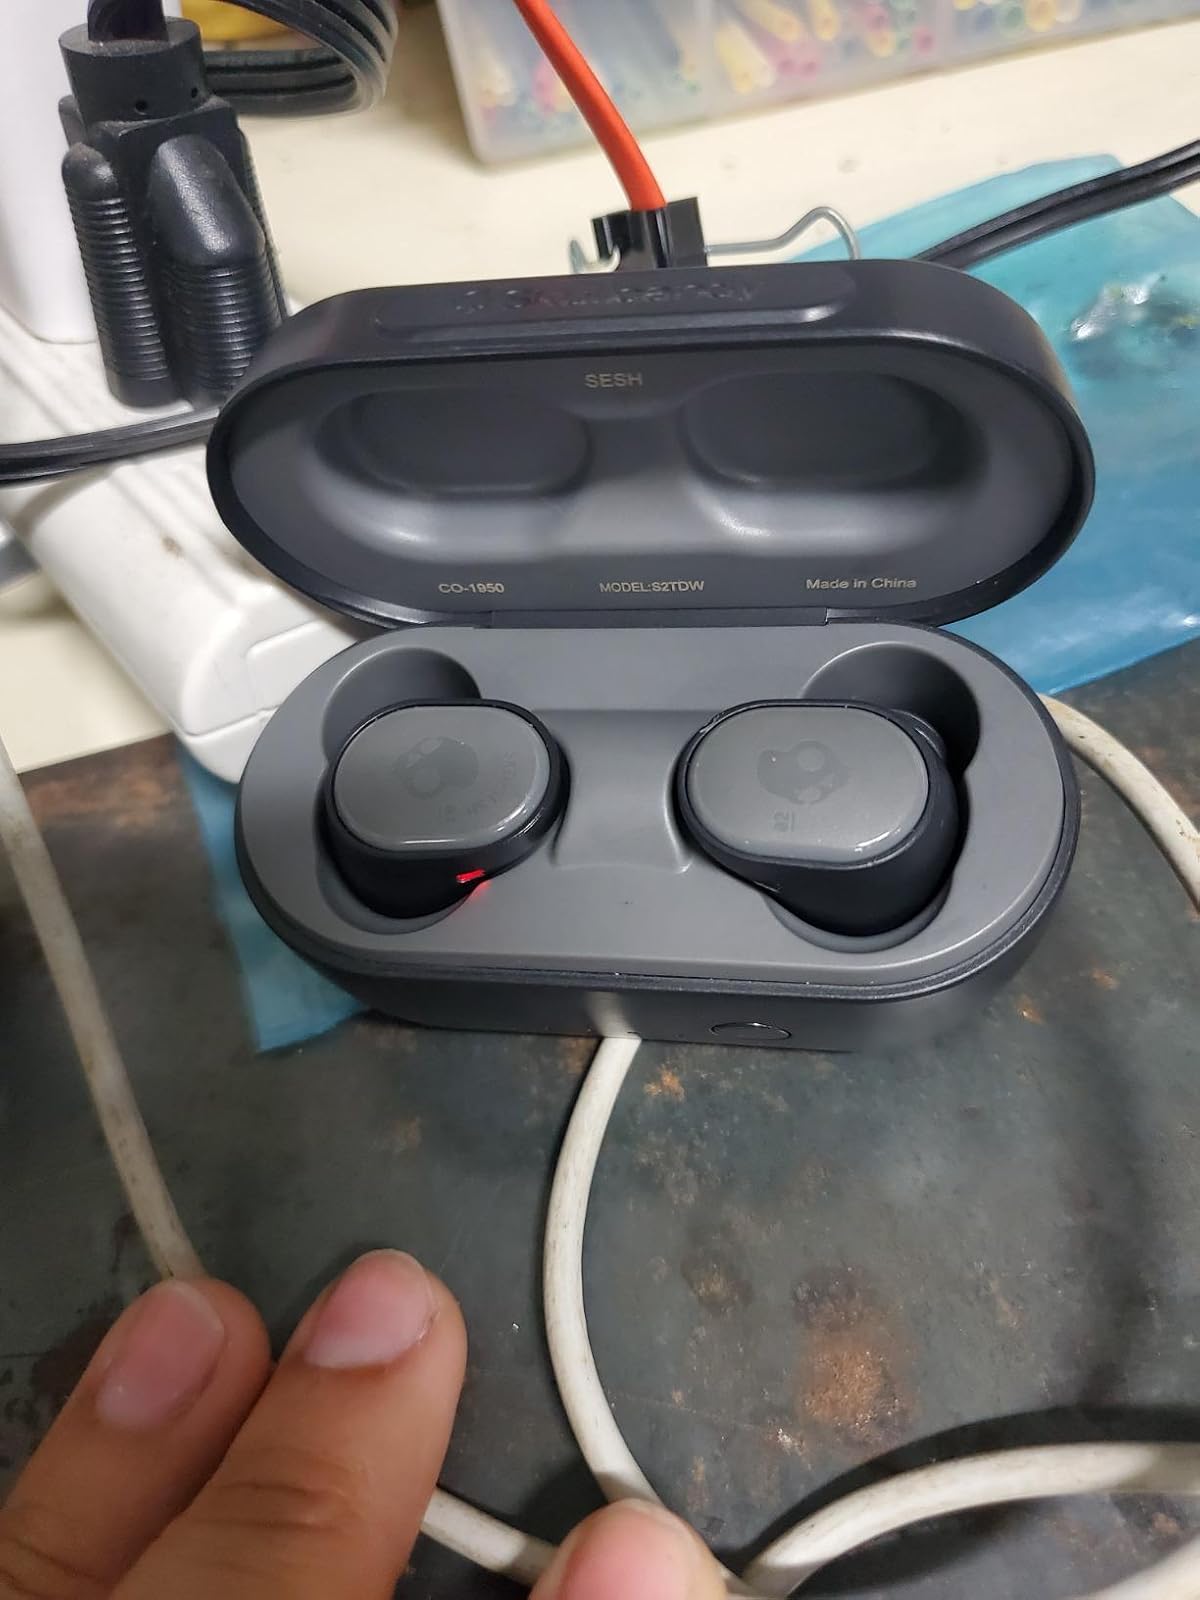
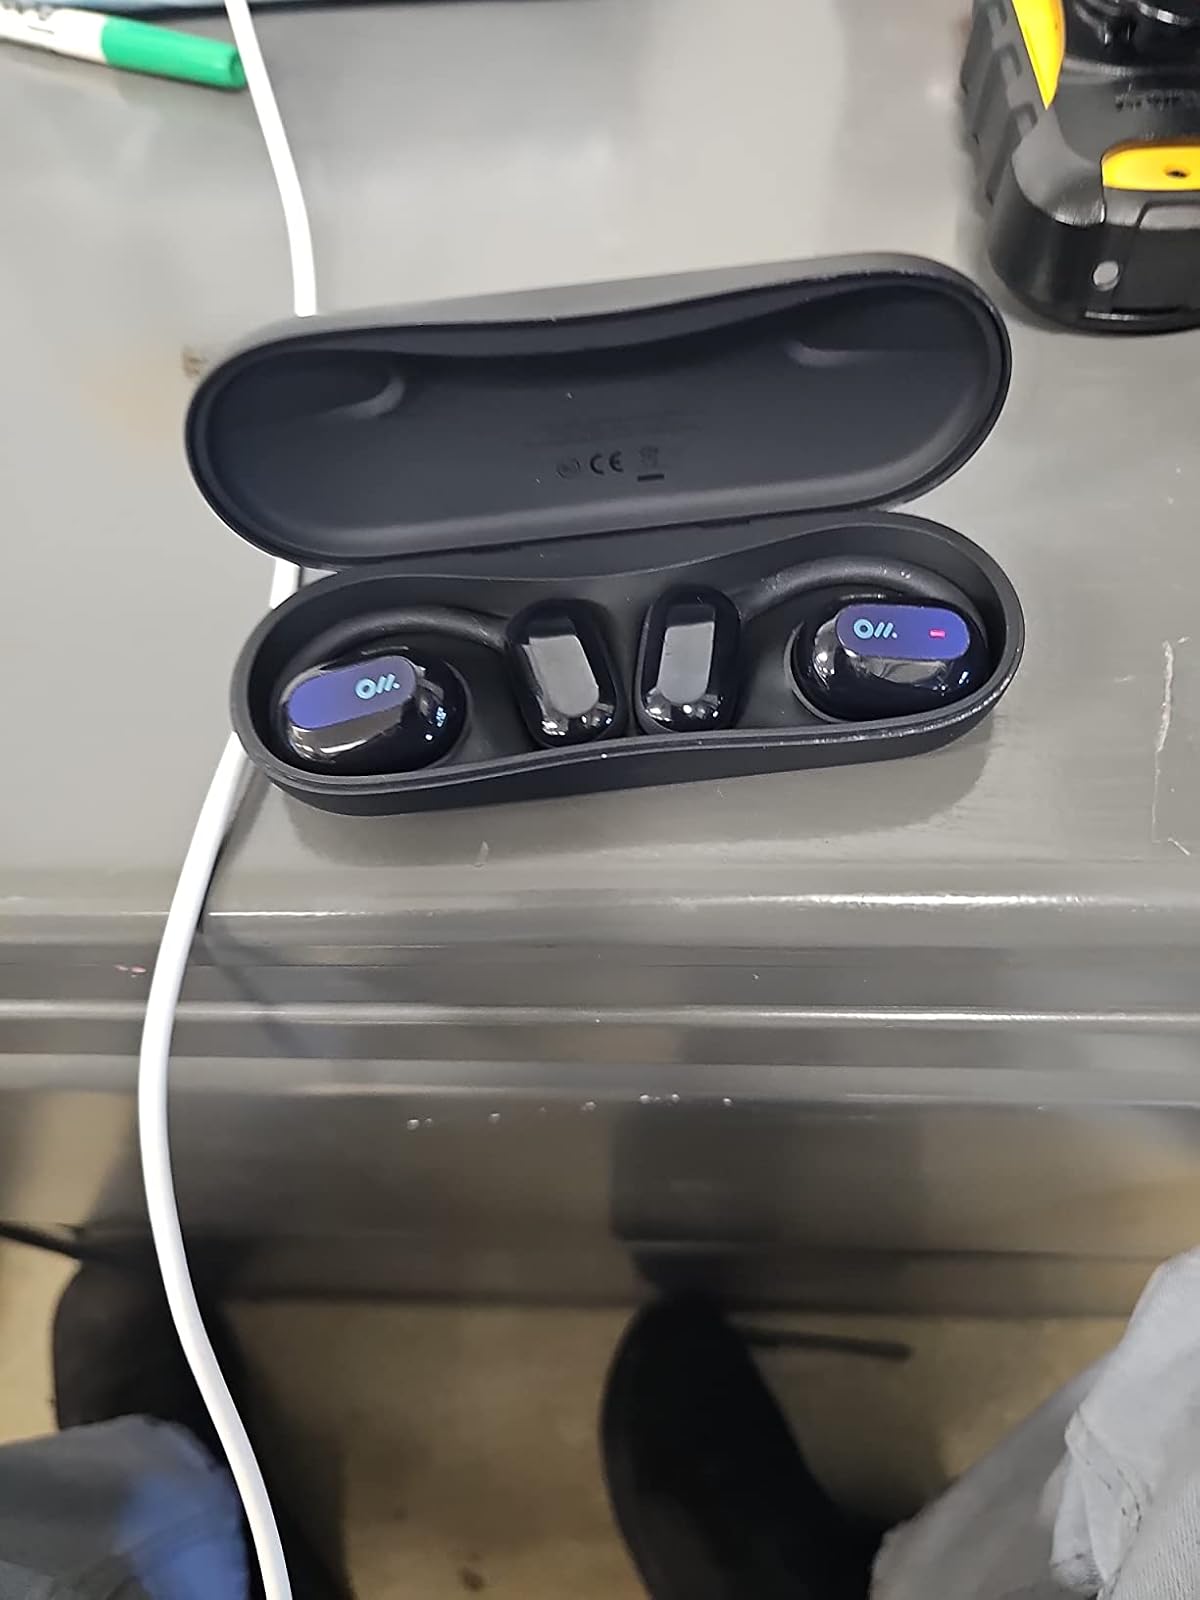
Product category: earbuds
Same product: no